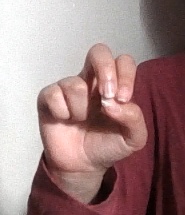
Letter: gaaf